Fasi Zaka

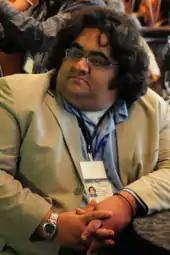

Fasi Zaka (born 9 October) is a Pakistani political commentator, columnist, radio talk show host, and television anchor.